GeoGuessr World Cup

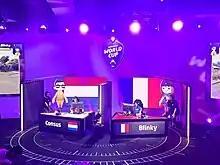
Consus and Blinky on the finals stage of the GeoGuessr World Cup 2023

On 13–14 October, 2023, "GeoGuessr" hosted the inaugural "GeoGuessr" World Cup at SPACE Arena in Stockholm. The tournament featured 24 participants representing 21 countries, with a $50,000 prize pool. The event was broadcast on Twitch, with commentary from streamers such as Trevor Rainbolt, Mohan Govindasamy, and Pala Gilroy Sen. The tournament was eventually won by Dutch player Patrick "Consus" Noordijk, who defeated French player Mathieu "Blinky" Huet in the finals.